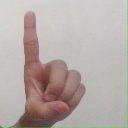
अक्षर: ड